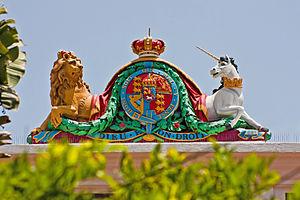
La Mary Celeste était un brick-goélette américain découvert abandonné au large des Açores le 4 décembre 1872. Le navire, qui avait quitté New York un mois plus tôt, était en mauvais état avec le gréement endommagé et la cale partiellement inondée mais était toujours en état de naviguer. Sa cargaison d'alcool dénaturé était quasiment intacte tout comme l'intérieur des cabines mais aucun membre de son équipage ne fut retrouvé. Le mystère entourant la disparition des marins n'a jamais été résolu et la Mary Celeste reste l'un des exemples les plus connus de vaisseau fantôme.